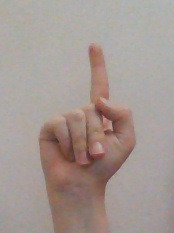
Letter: bb